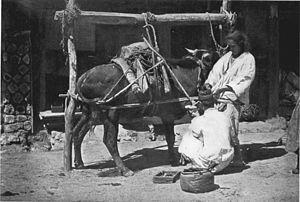
Le ferrage est l'action de poser un fer sous les pieds d'un animal. Introduit en Europe au Moyen Âge, le ferrage se perpétue pour les équidés et notamment les chevaux, mais il a également été abondamment pratiqué sur des bovins. Son but est de limiter l'usure et les atteintes sur la corne des sabots des animaux et à protéger la surface plantaire. Si le ferrage est toujours vu comme un acte de protection, un nombre croissant de propriétaires d'équidés remet son utilité en cause et lui préfère les « pieds nus ».